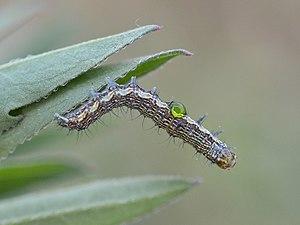
L'hémolymphe est le liquide circulatoire des arthropodes dont le rôle est analogue au sang et au liquide interstitiel des vertébrés. Sa circulation est assurée par plusieurs dispositifs anatomiques, selon les groupes et contrôlée finement par le système nerveux.